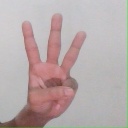
अक्षर: व